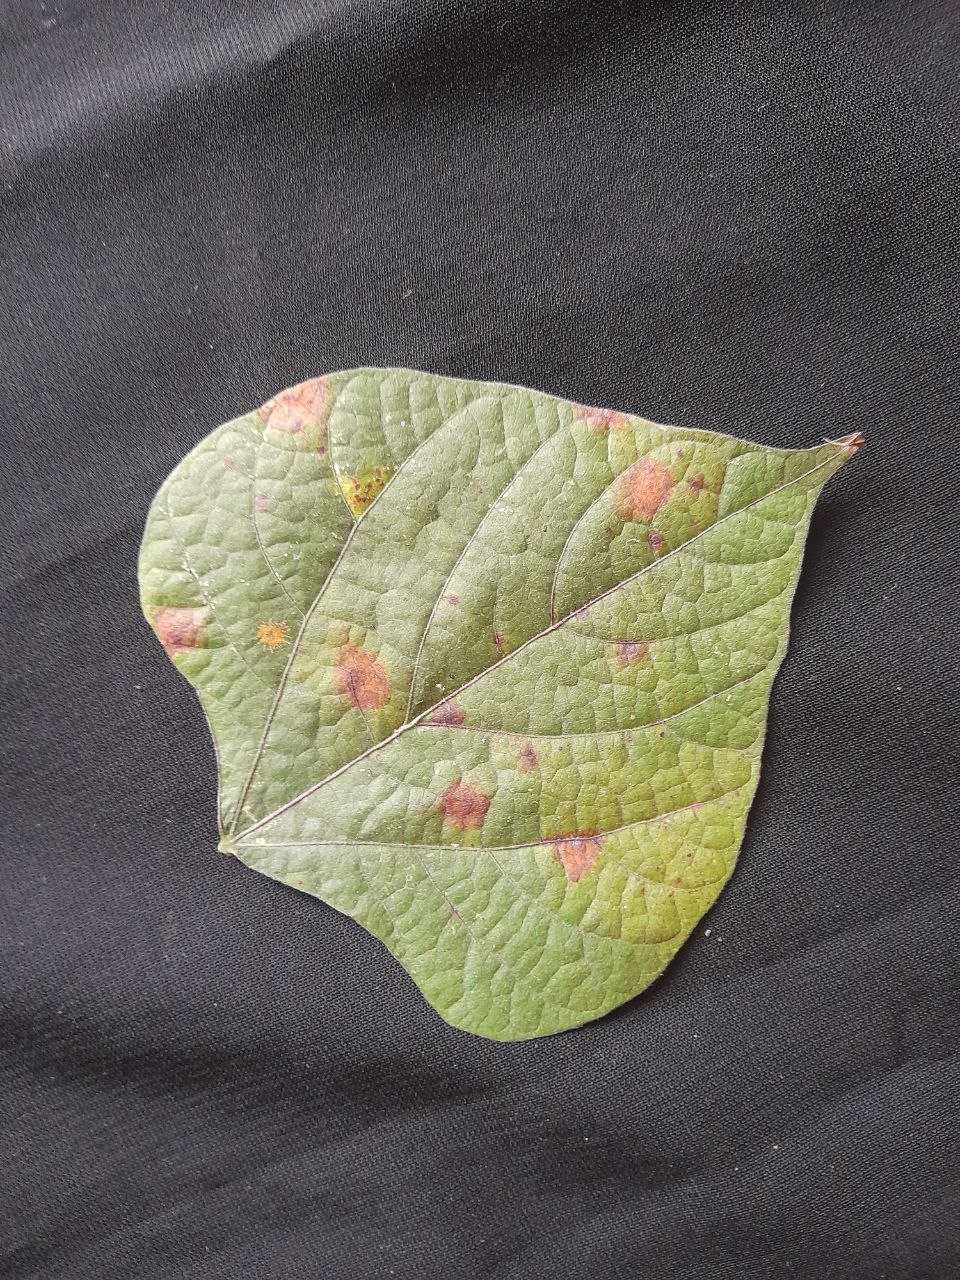
Crop: bean
Leaf condition: Rust